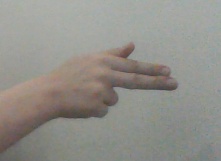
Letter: ghain